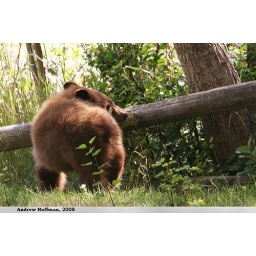
-A cub bear roams around a yard near mom. Estes Park, CO. August, 2008.